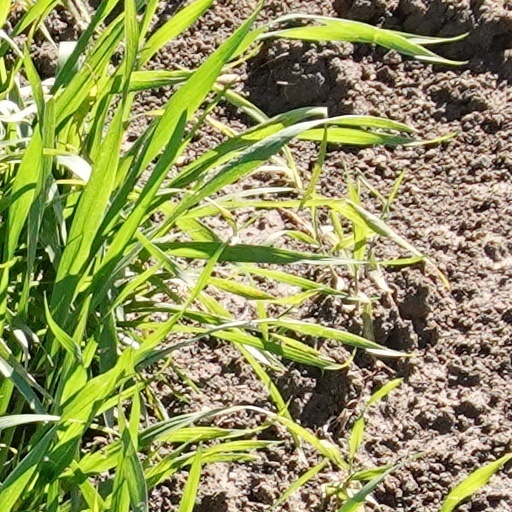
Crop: wheat